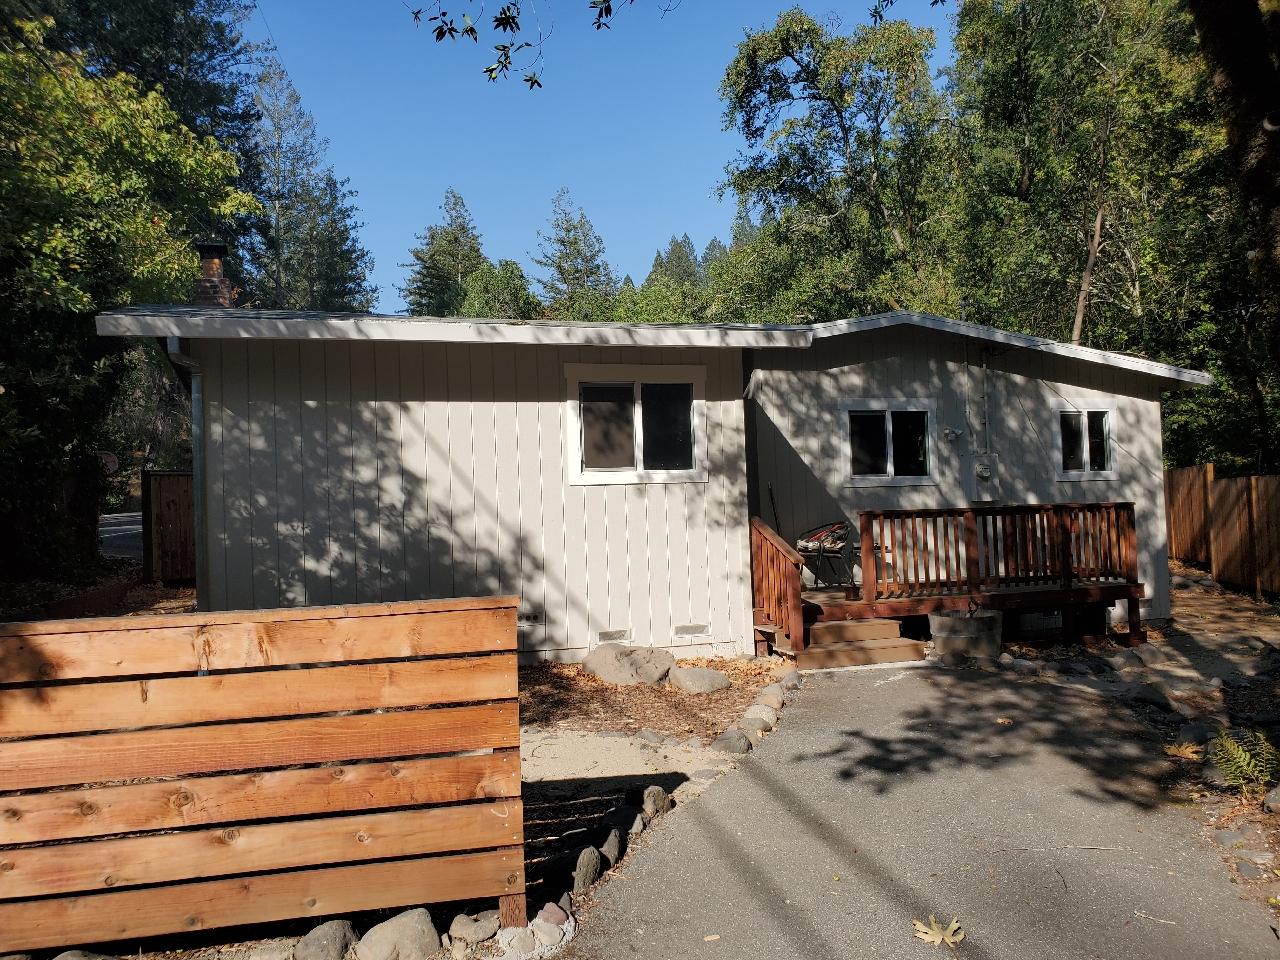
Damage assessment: no_damage